2019 SBS Entertainment Awards

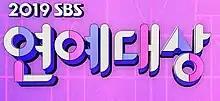

The 2019 SBS Entertainment Awards presented by Seoul Broadcasting System (SBS), took place on December 28, 2019 at SBS Prism Tower in Sangam-dong, Mapo-gu, Seoul. It was hosted by Kim Sung-joo, Park Na-rae and . The nominees were chosen from SBS variety, talk and comedy shows that aired from December 2018 to November 2019.